The Cardross Case

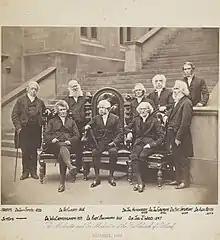
The moderators and ex-moderators of the Free Church of Scotland gathered together in 1860. Alexander Beith is the furthest to the right.

The Cardross Case was a 19th-century court case in Cardross in Scotland involving the Parish of Cardross and The Free Church of Scotland. It tested the limits between ecclesiastical and secular courts. The 19th century was an eventful period for Scottish religion and this case in many ways reverberated echoes from the Disruption of 1843. The case was reported on in media overseas, both in America and Australia.